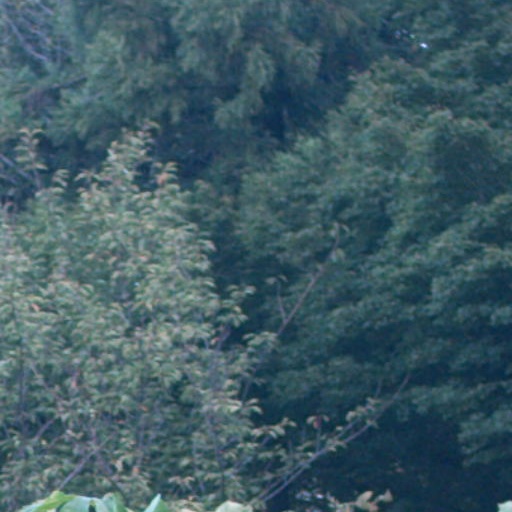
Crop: cassava